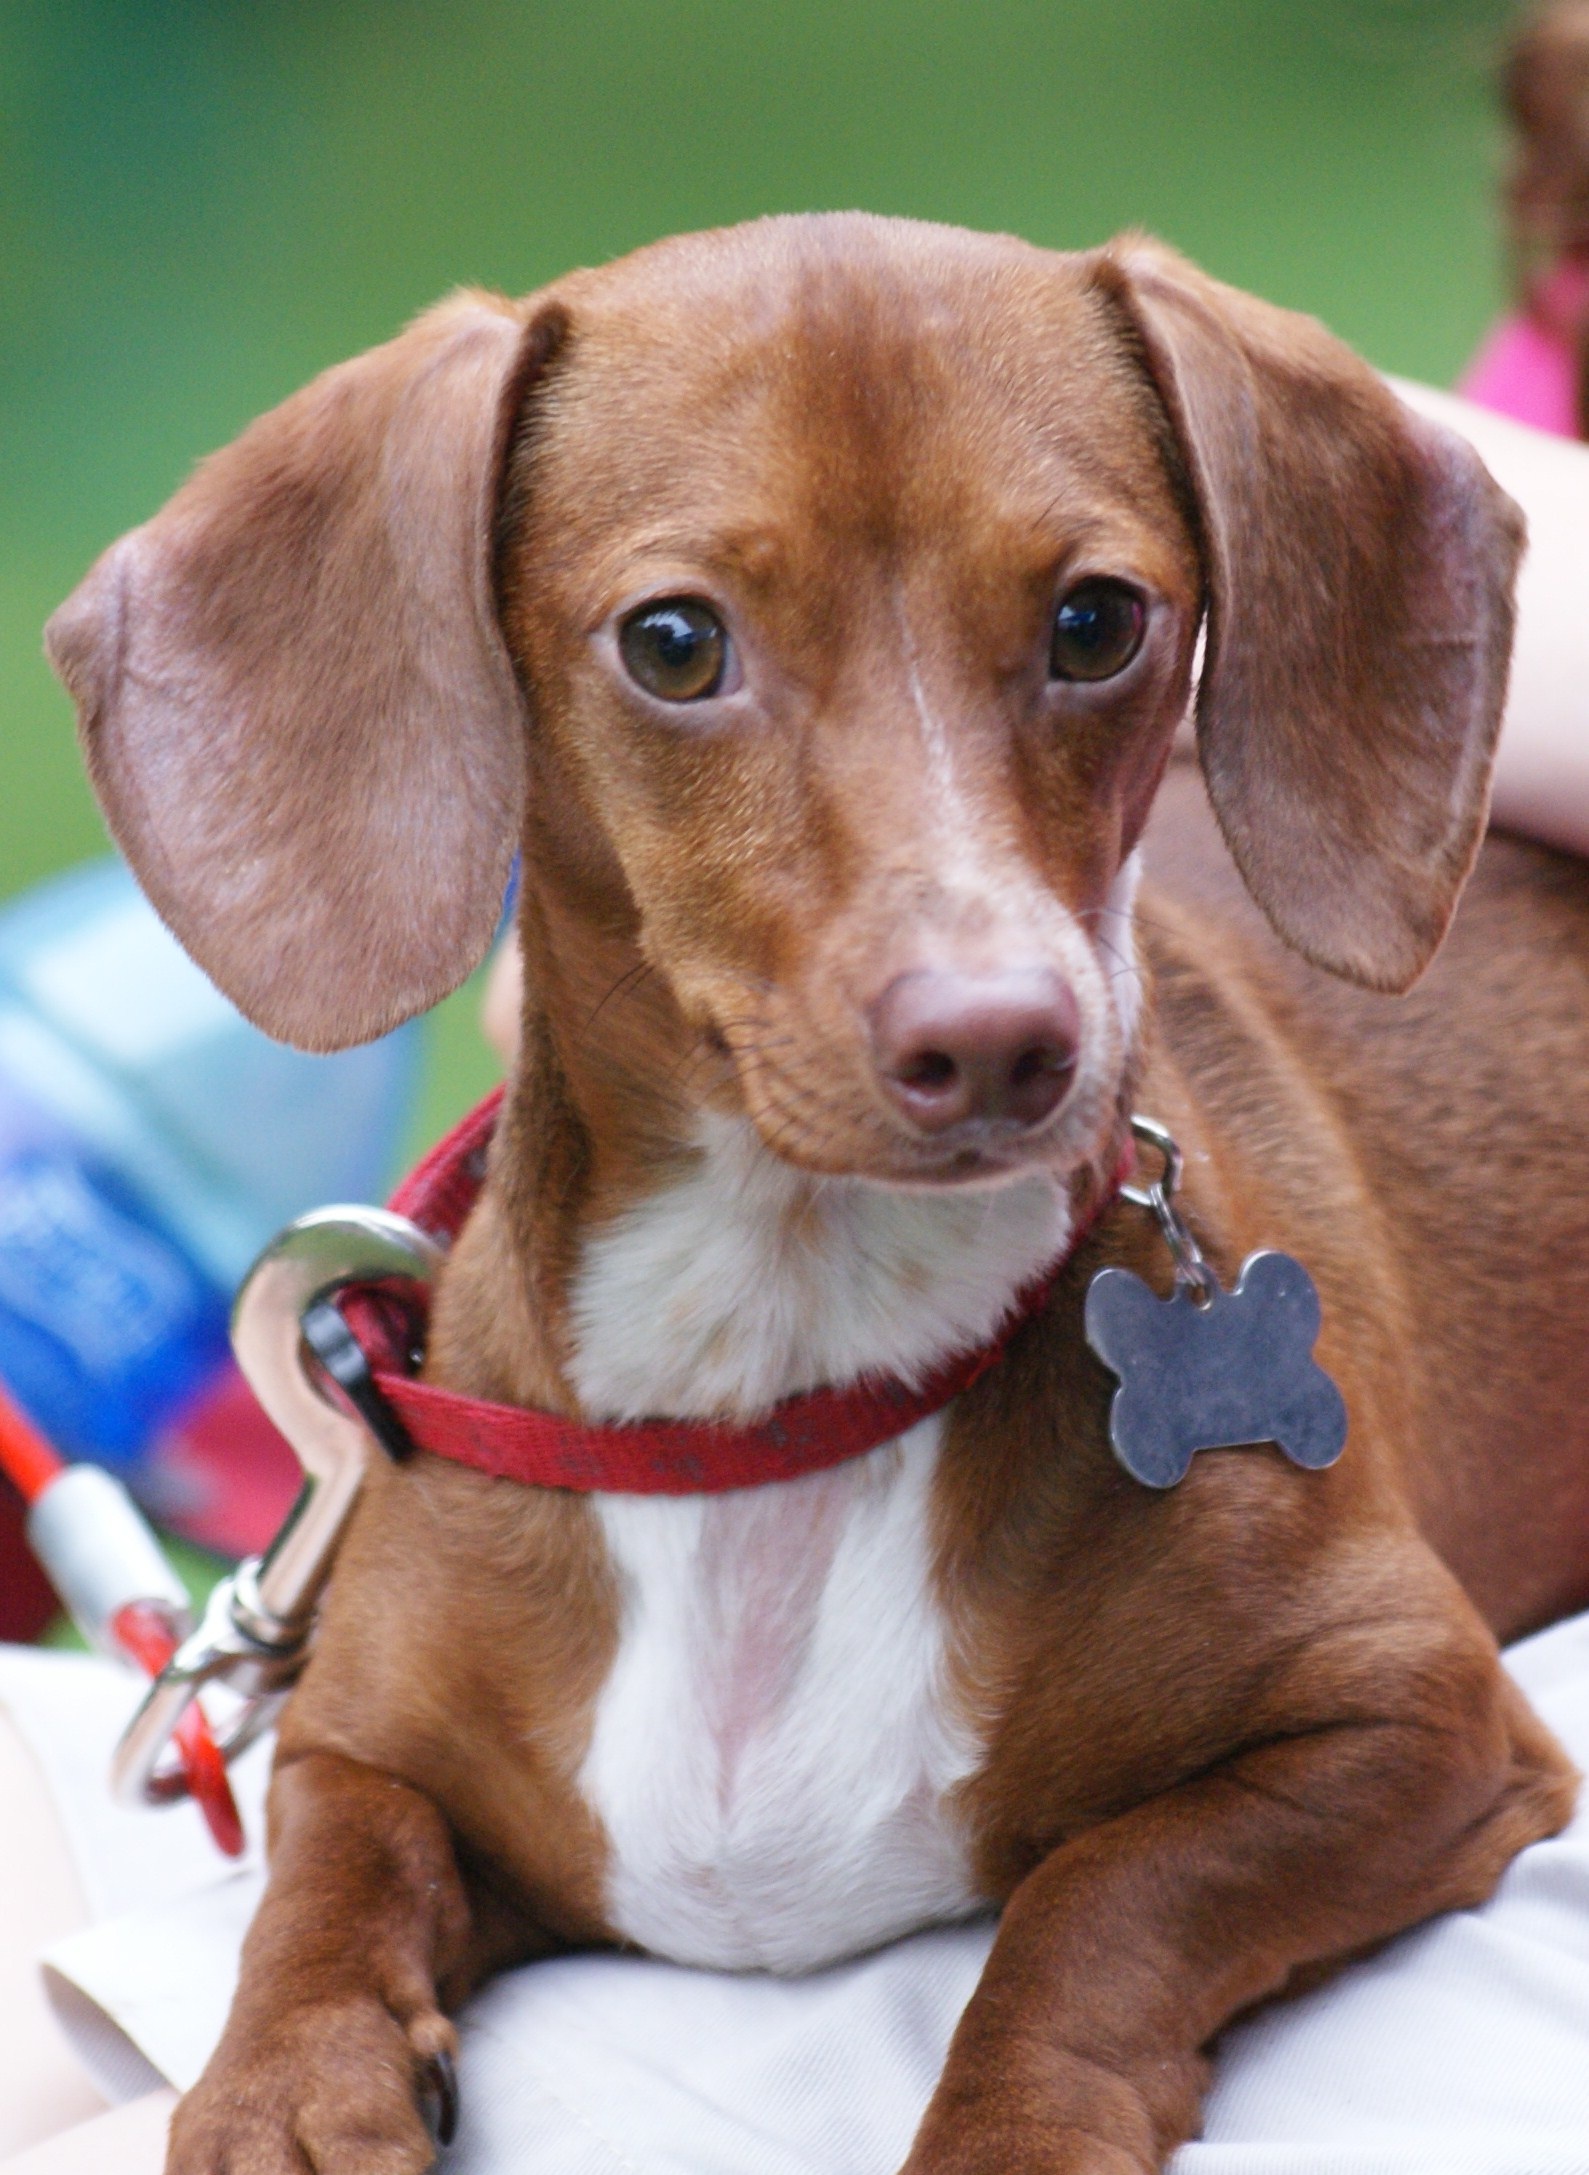
white, puppy, dog, animal, mammal, hound, vertebrate, harrier, dog breed, doggy, dachshund, wiener, purebred, dog like mammal, dog crossbreeds, american foxhound, english foxhound